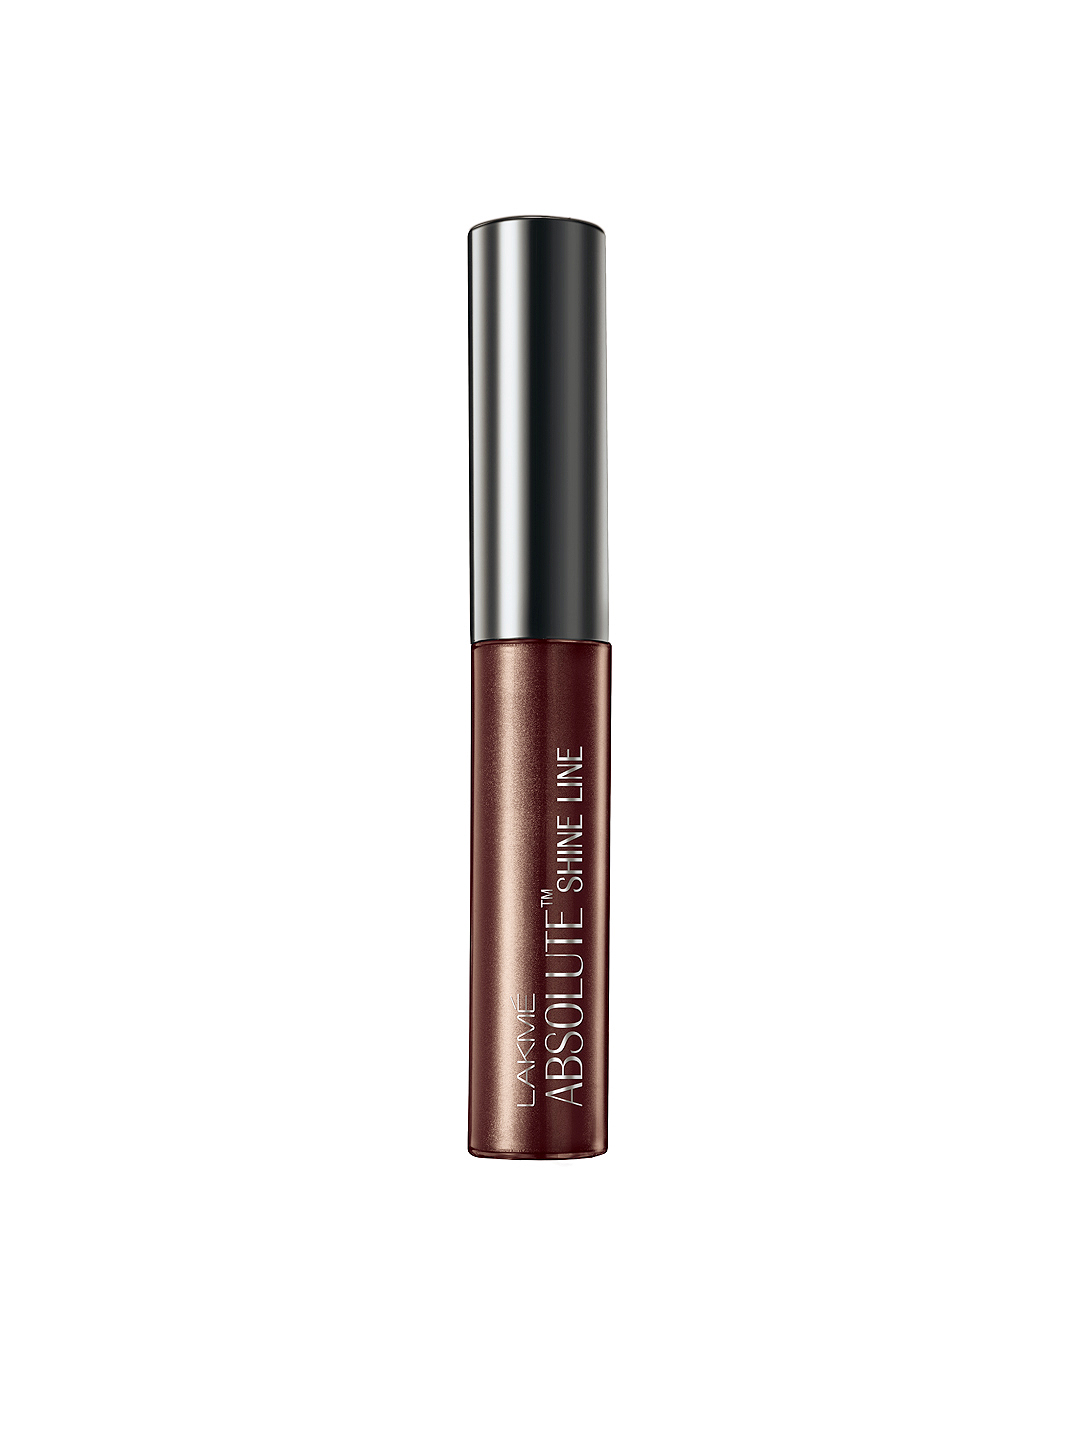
Lakme Absolute Shine Line Brown Shimmer Eye Liner
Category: Personal Care / Makeup / Kajal and Eyeliner
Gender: Women
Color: Brown
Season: Spring 2017
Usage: Casual